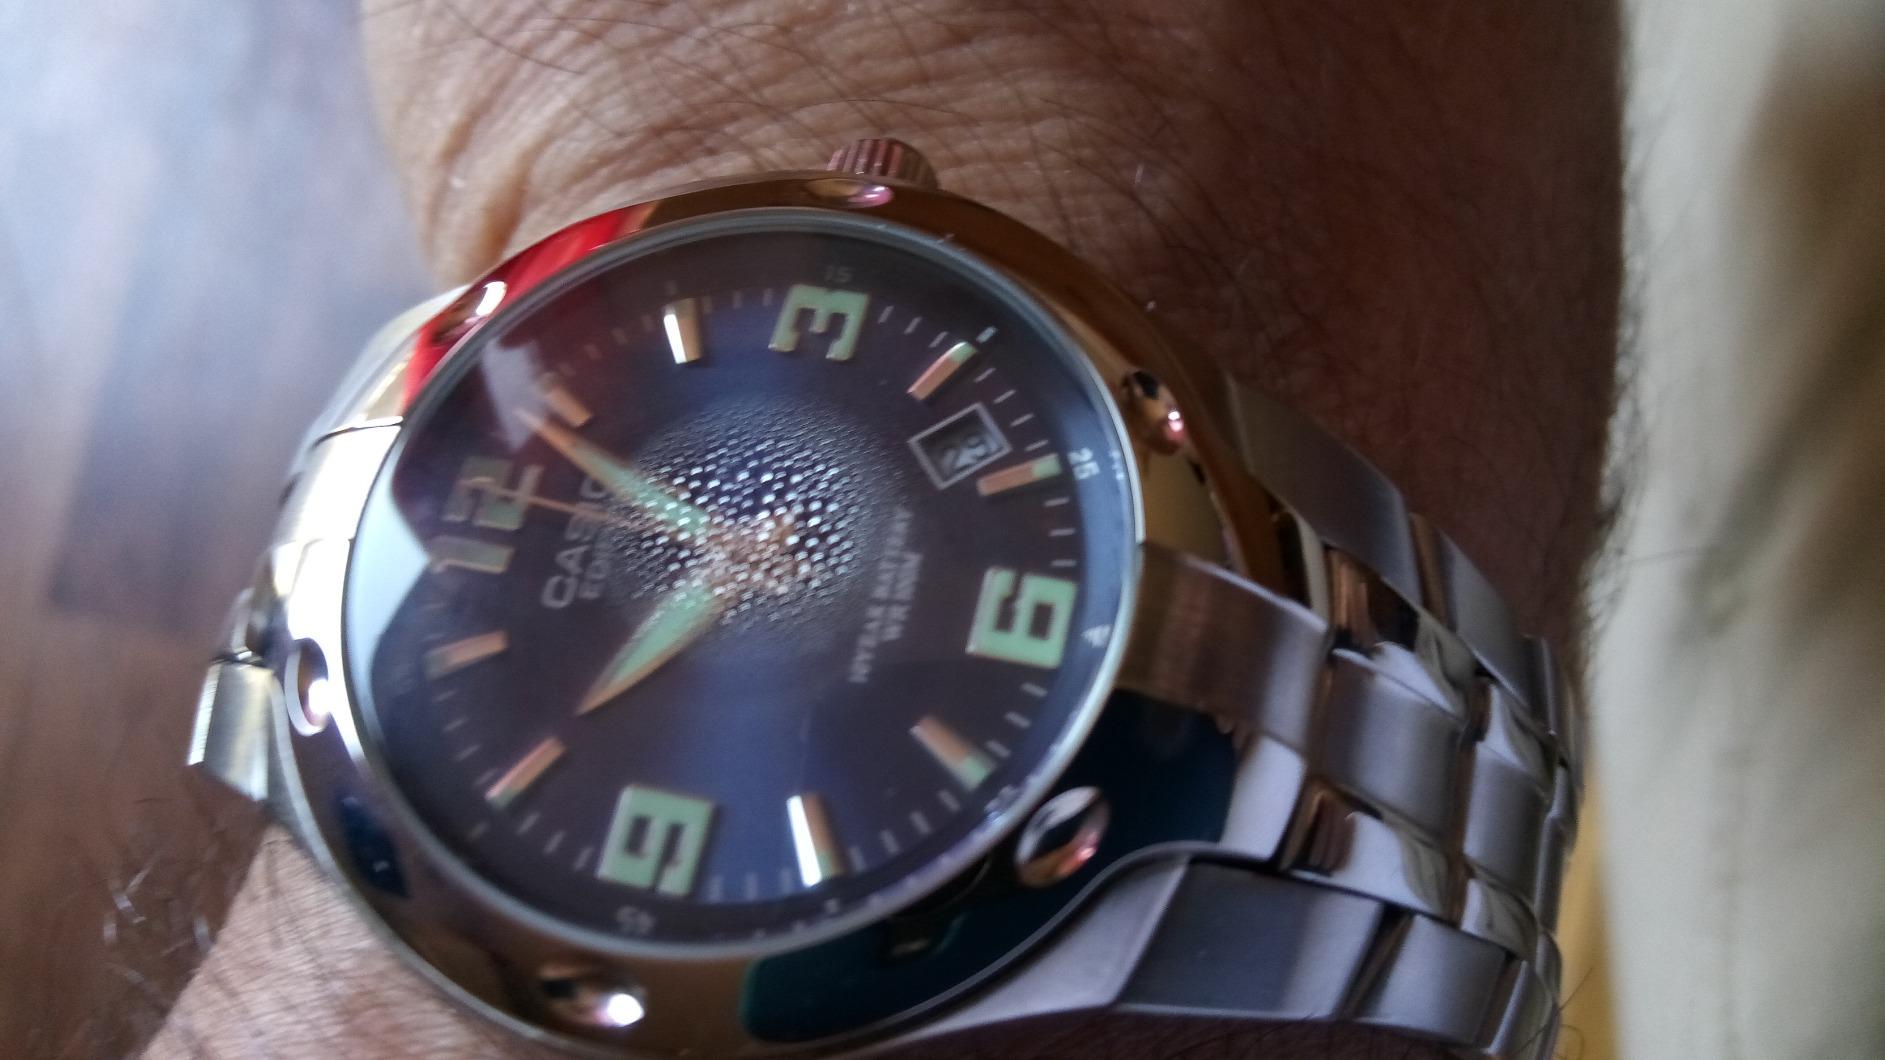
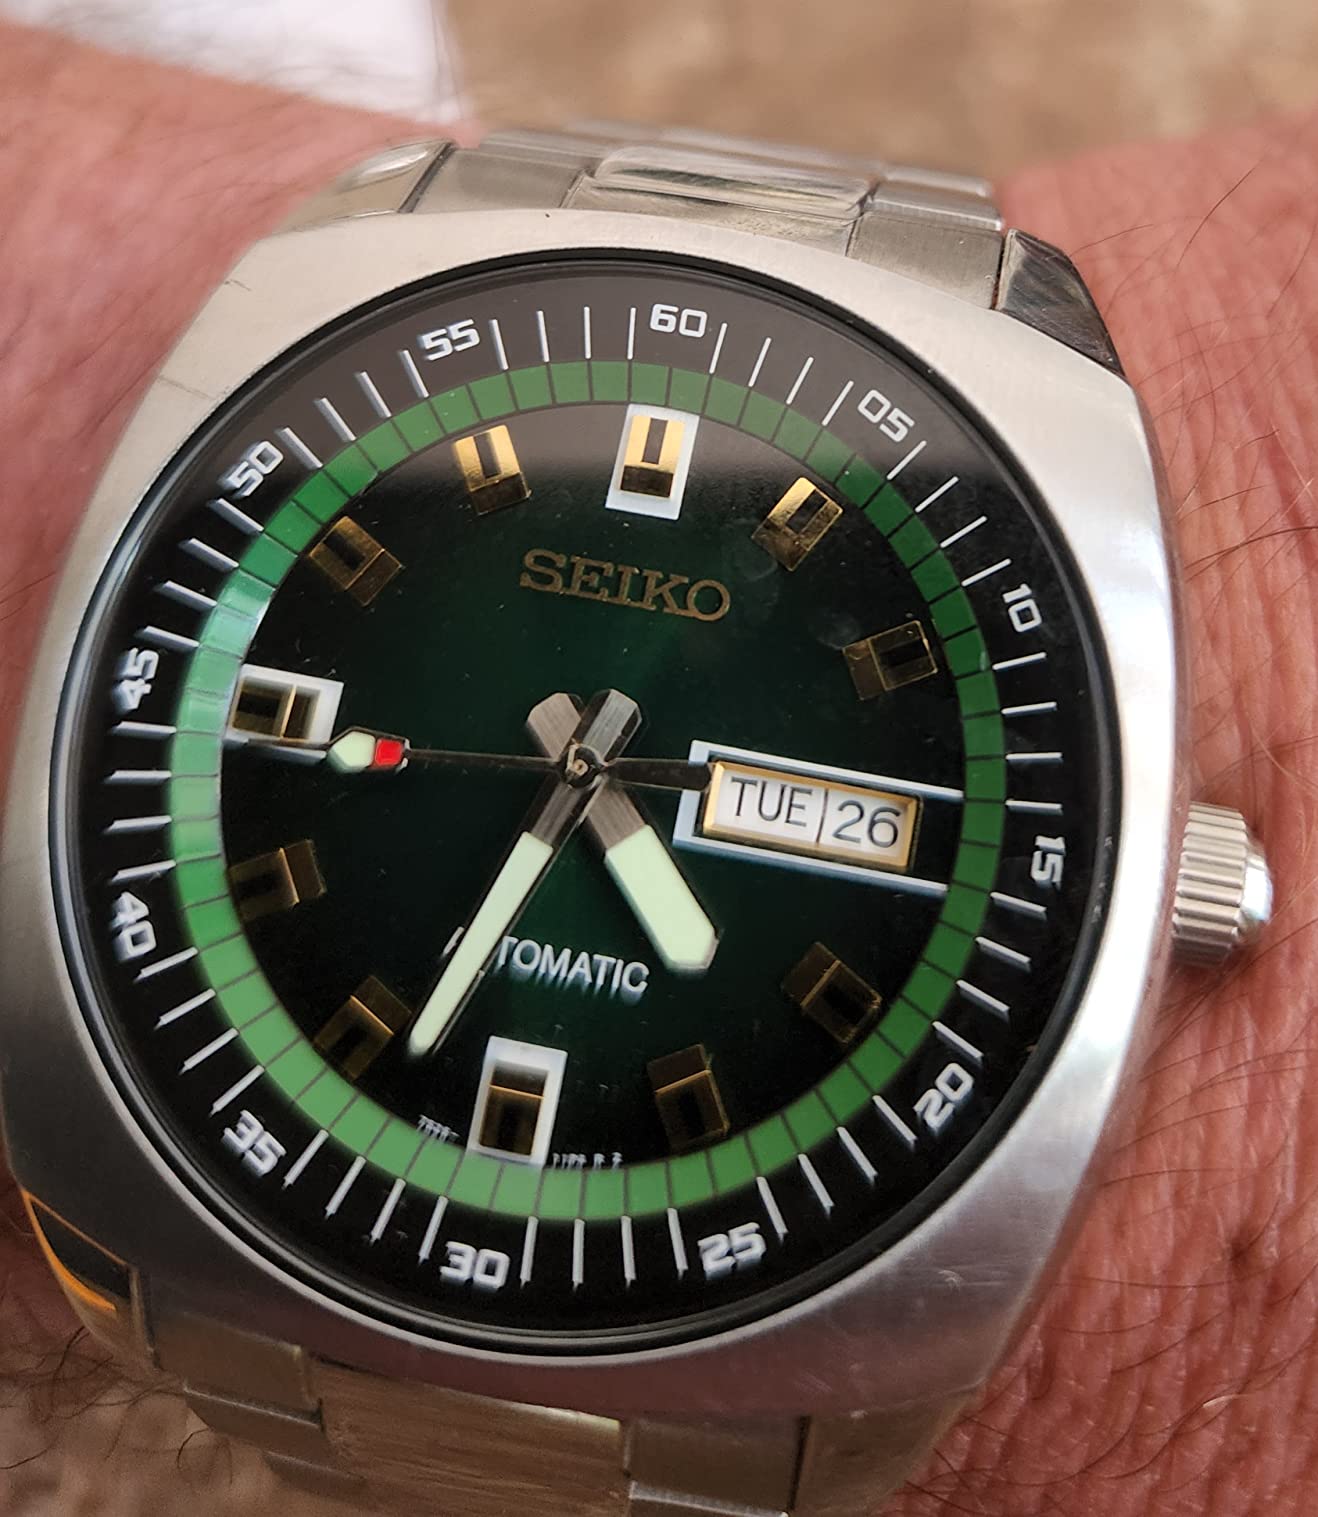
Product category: accessories_watch
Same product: no